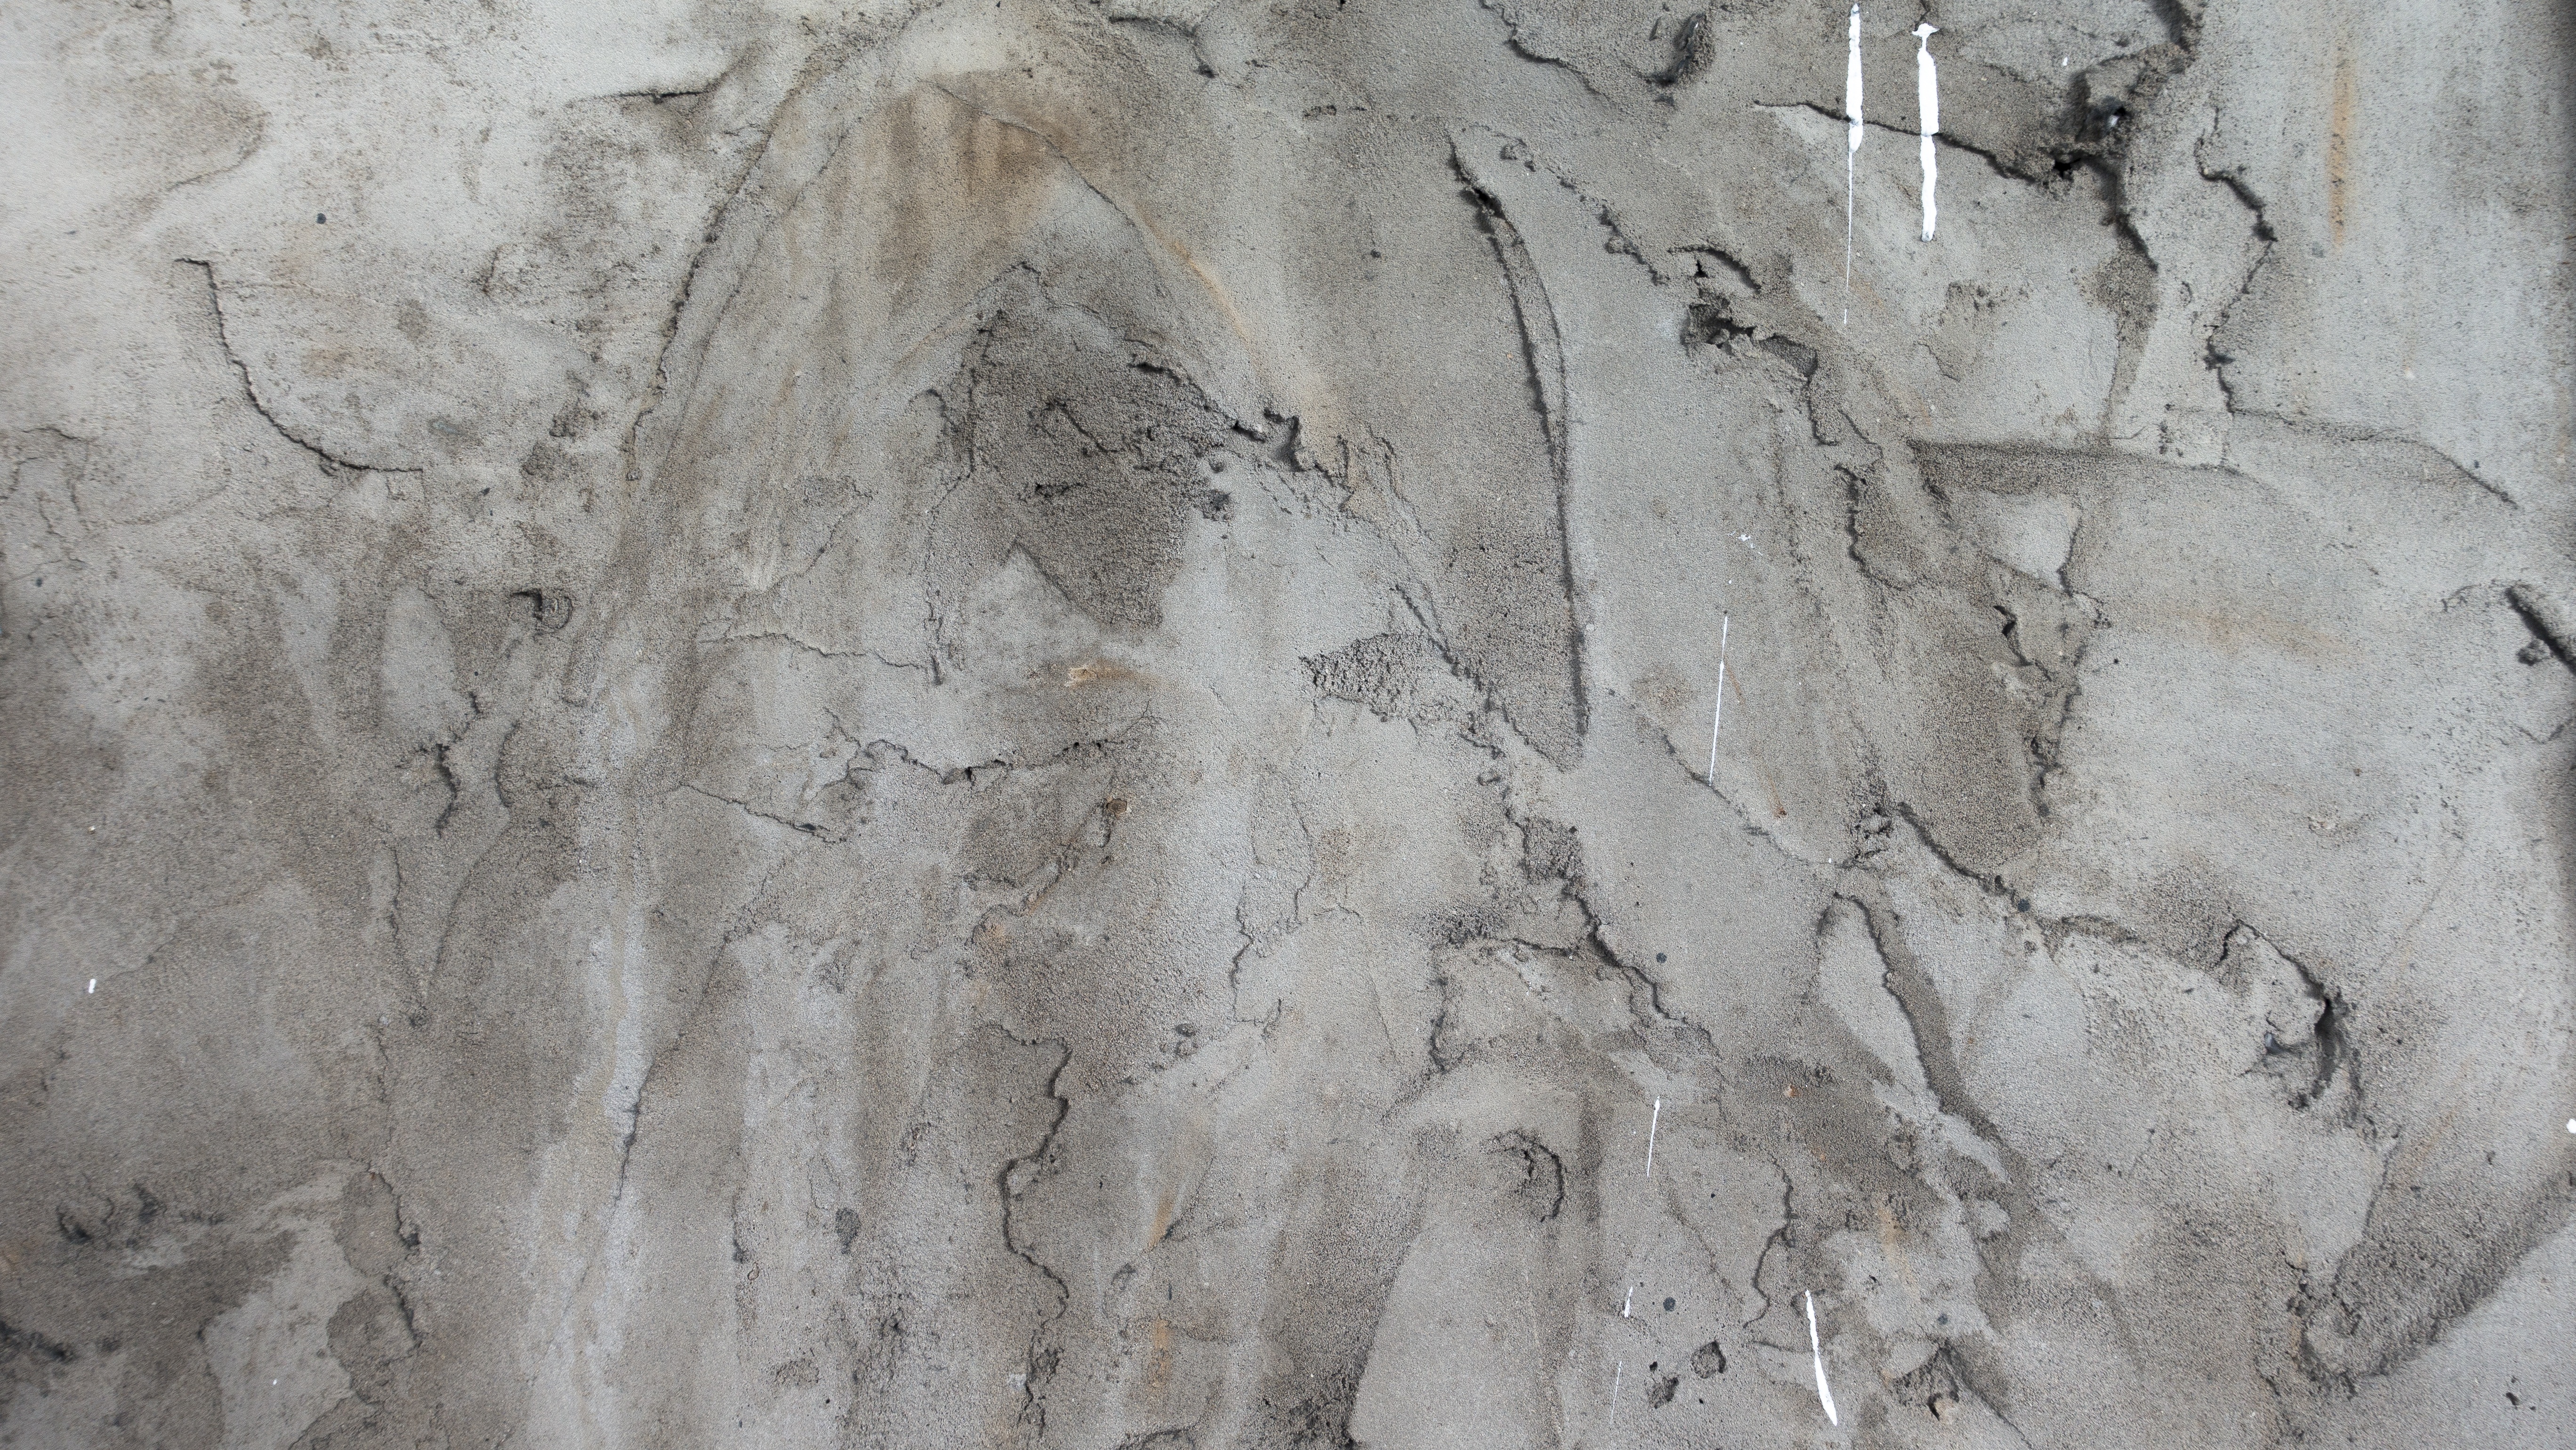
rock, texture, floor, wall, formation, soil, grunge, material, concrete, background, geology, plaster, ancient history